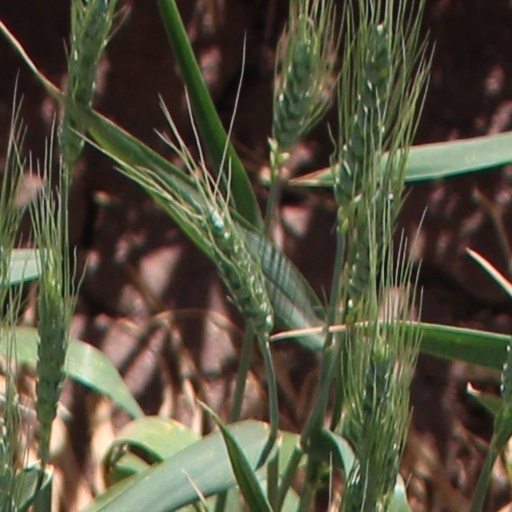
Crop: wheat